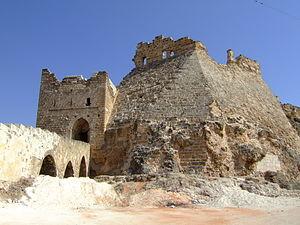
Le patrimoine syrien durant la guerre civile syrienne et depuis l'année 2011, a fait l'objet par ses protagonistes, d'importantes et étendues destructions par tirs et bombardements, et aussi par occupations illégales et pillages des sites.
Cet article recense les sites concernés par l'observatoire mondial des monuments en 2006.